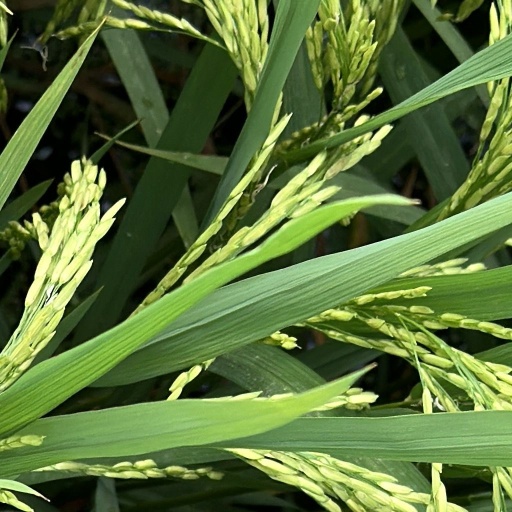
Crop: rice